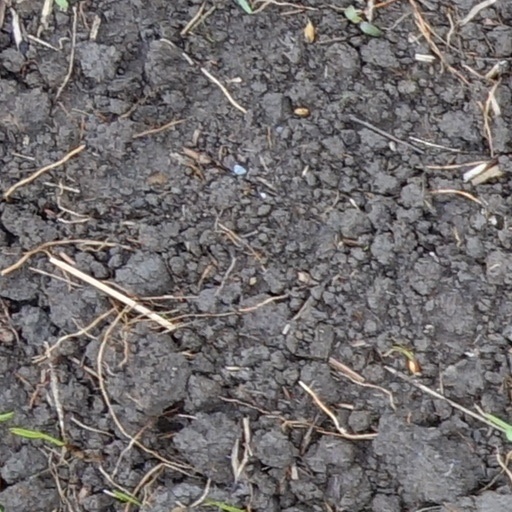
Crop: wheat